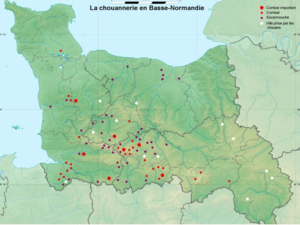
Tinchebray-Bocage est une commune française située dans le département de l'Orne en région Normandie, peuplée de 4 933 habitants. Elle est créée le 1ᵉʳ janvier 2015 par la fusion de sept communes, sous le régime juridique des communes nouvelles. Les communes de Beauchêne, Frênes, Larchamp, Saint-Cornier-des-Landes, Saint-Jean-des-Bois, Tinchebray et Yvrandes deviennent des communes déléguées.
Le manoir de la Guyonnière est une demeure à caractère défensif du XVIIᵉ siècle inscrite aux Monuments historiques, situé sur la commune de Tinchebray-Bocage dans le département de l'Orne.
La chouannerie normande est une insurrection contre la République qui, pendant près de sept ans, de l'automne 1793 au printemps 1800, de la rive gauche de la Seine aux marges du Perche, du Maine et de la Bretagne, et débordant à l'occasion, intéresse jusqu'à 10 000 hommes en 1799, même s'ils ne sont jamais mobilisés tous ensemble. Ces effectifs montrent l'importance du soulèvement, en particulier dans le bocage normand, les chefs chouans se révélant incapables d'entretenir une révolte profonde et durable dans le reste de la Normandie.